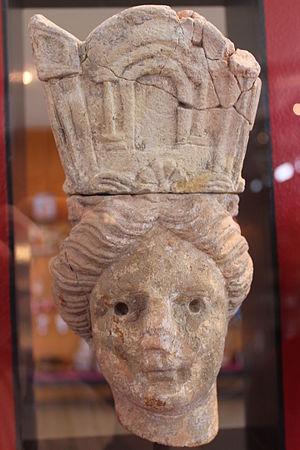
Détail de la tutela de Vieux-la-Romaine découverte lors des fouilles archéologiques de la maison au grand péristyle (Calvados, Normandie, France).
La Maison au grand péristyle ou de manière erronée Villa au grand péristyle, aussi appelée domus du bas de Vieux, est une domus gallo-romaine du site archéologique de Vieux-la-Romaine, l'antique Aregenua, située à environ 15 km au sud de Caen.
La Maison à la cour en U est une maison gallo-romaine du site archéologique de Vieux-la-Romaine, l'antique Aregenua, située à environ 10 km au sud de Caen. Bien moins riche que la maison au grand péristyle de Vieux-la-Romaine qui constitue l'édifice privé le plus impressionnant reconnu à ce jour sur le site, la découverte est toutefois digne d’intérêt car significative de la diversité de la société d’une petite ville gallo-romaine.
La Tutela de Vieux-la-Romaine est une statue gallo-romaine trouvée dans la commune éponyme en 1988, lors des fouilles de la Maison au grand péristyle de Vieux-la-Romaine. Cette statue, selon son inventeur, Pascal Vipard, possède un « intérêt tant artistique que religieux [qui] dépasse les limites de la simple histoire locale ». Elle est conservée au Musée archéologique de Vieux-la-Romaine.